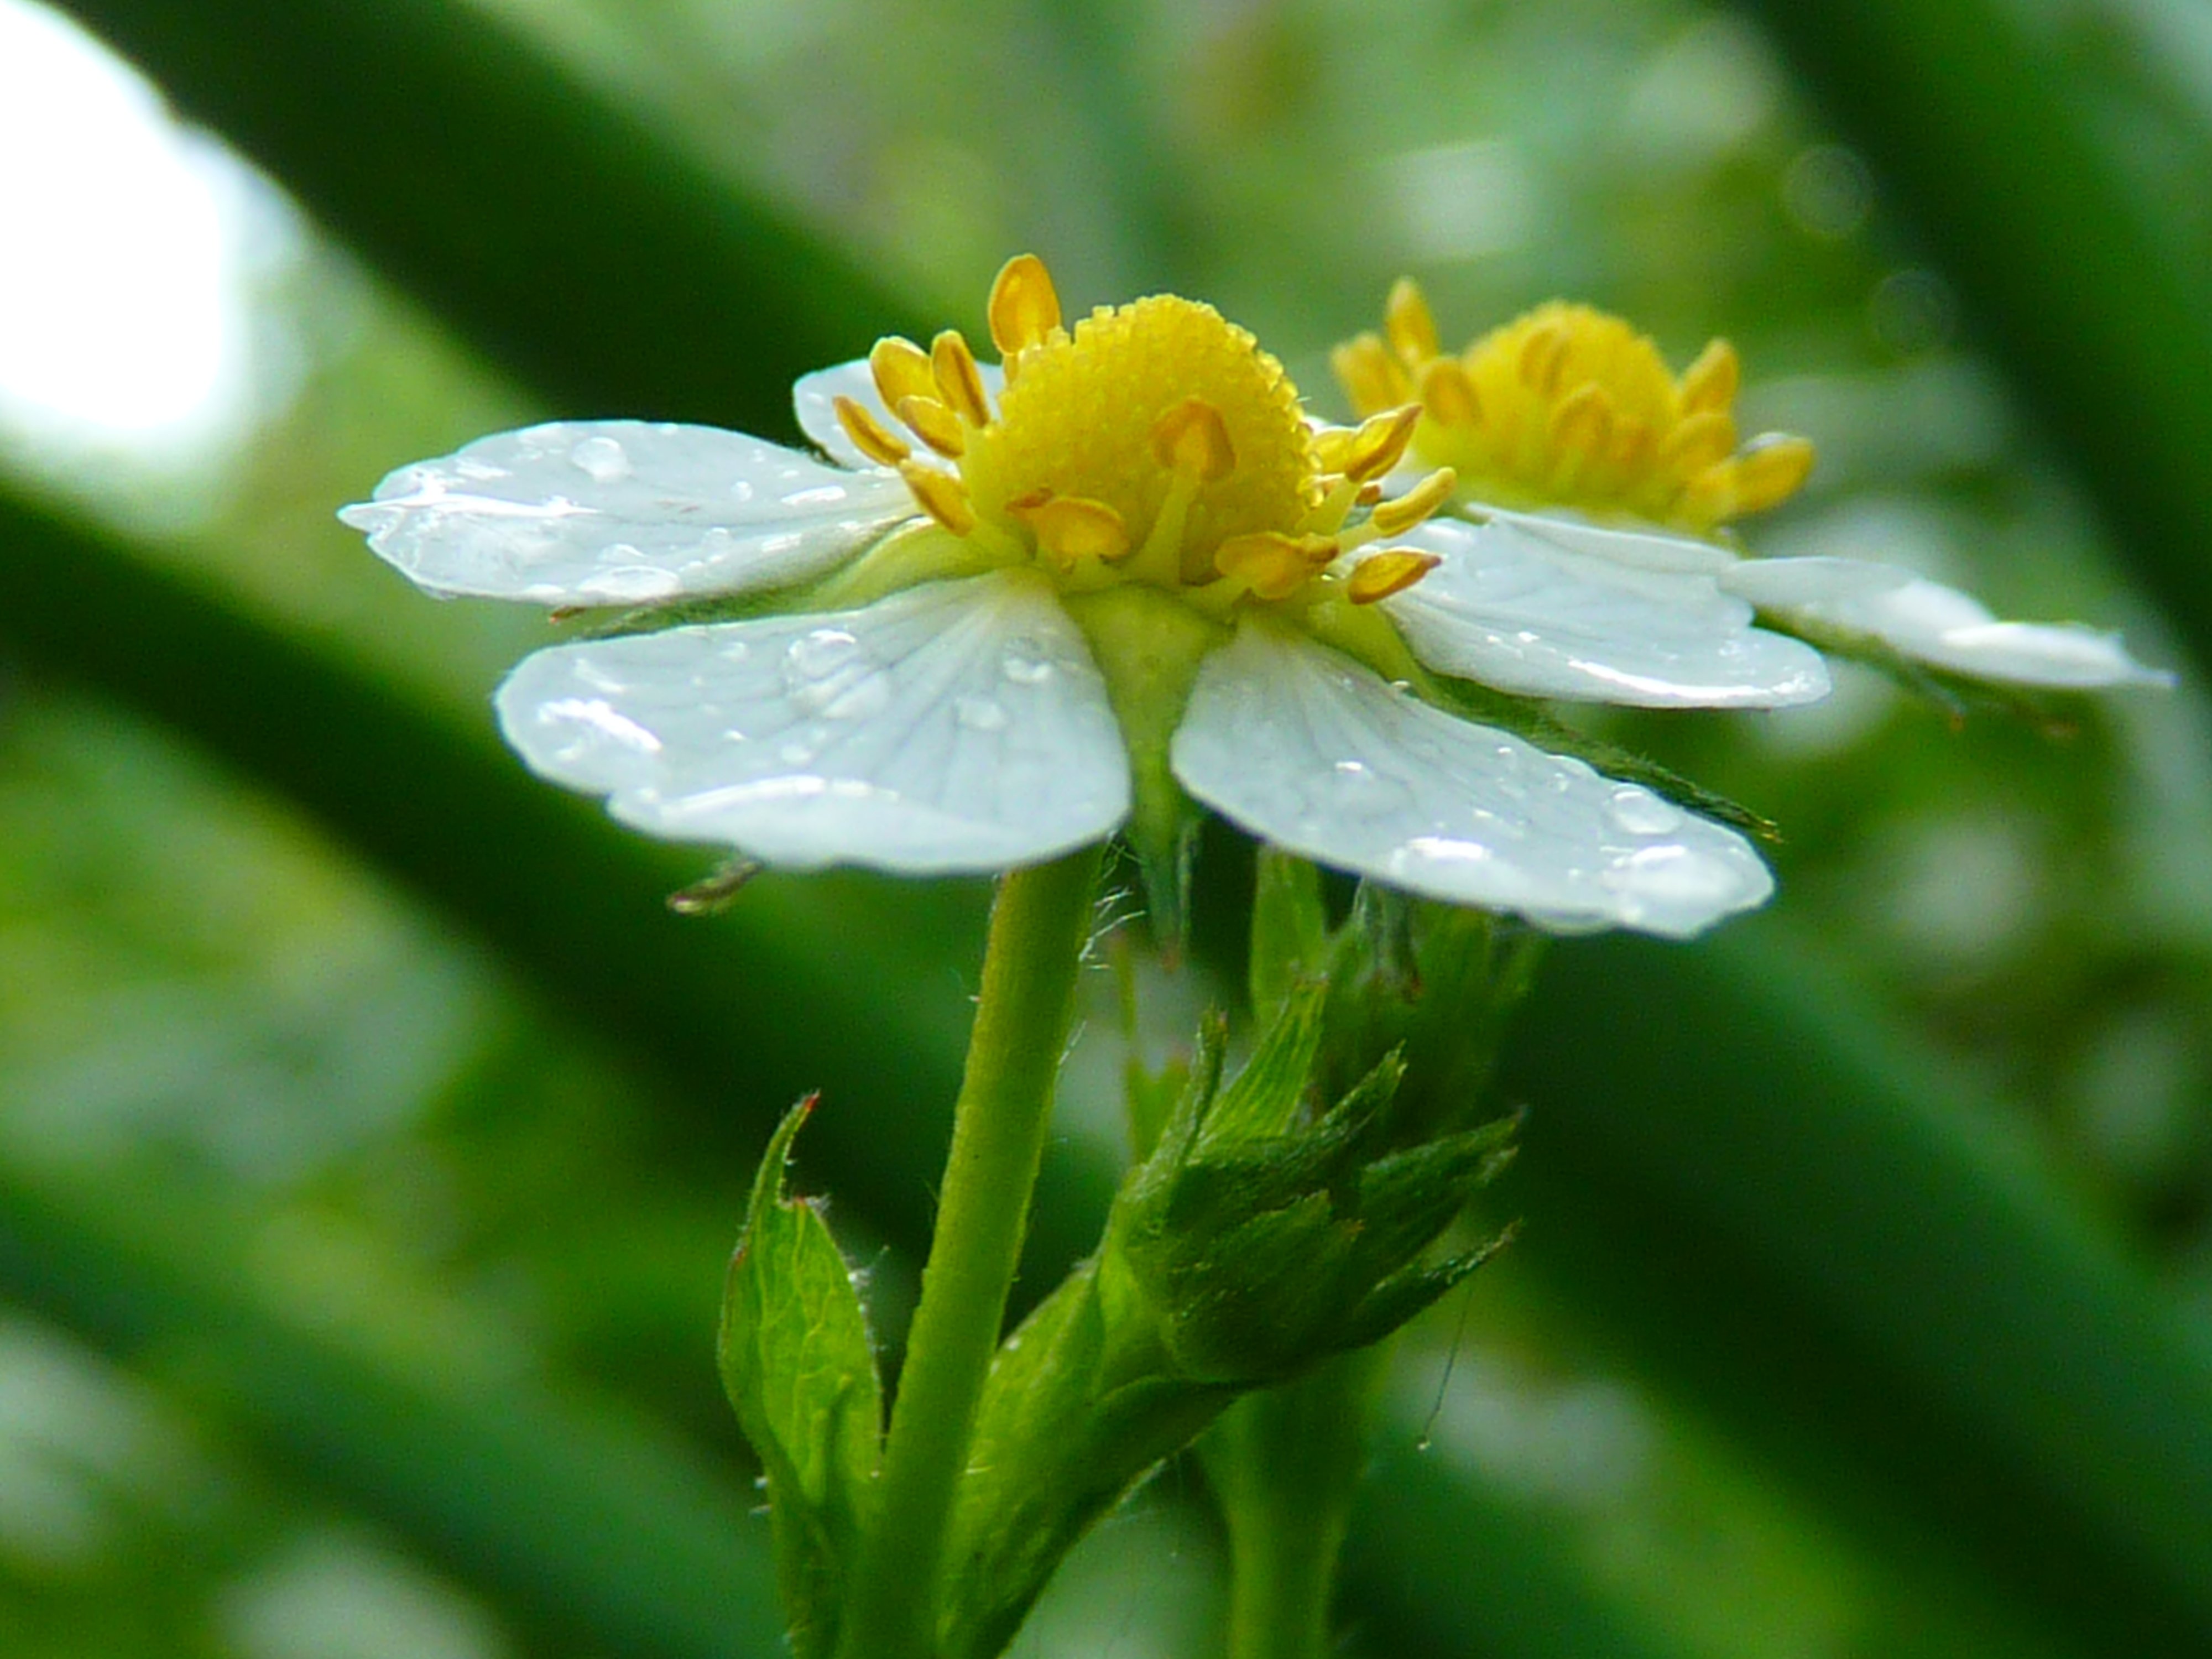
nature, blossom, plant, meadow, flower, bloom, food, green, produce, botany, close, flora, strawberry, wildflower, close up, macro photography, flowering plant, wood strawberry, plant stem, land plant